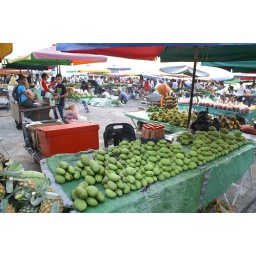
There's a vegetable market, fish market, and a chicken market here, under the sky and besides the sea.